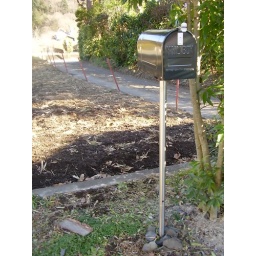
There is a mail box in my house garden.